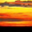
Label: plain